Lockheed bribery scandals

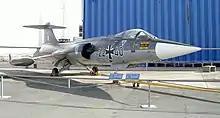
Lockheed F-104G Starfighter in Luftwaffe markings

The Lockheed bribery scandals encompassed bribes and contributions made by officials of U.S. aerospace company Lockheed from the late 1950s to the 1970s in the process of negotiating the sale of aircraft. The scandal caused considerable political controversy in West Germany, Italy, the Netherlands, and Japan. In the U.S., the scandal nearly led to Lockheed's downfall, as it was already struggling due to the commercial failure of the L-1011 TriStar airliner.